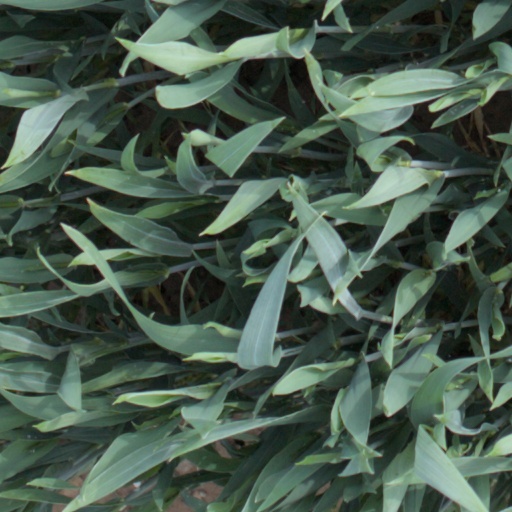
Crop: wheat